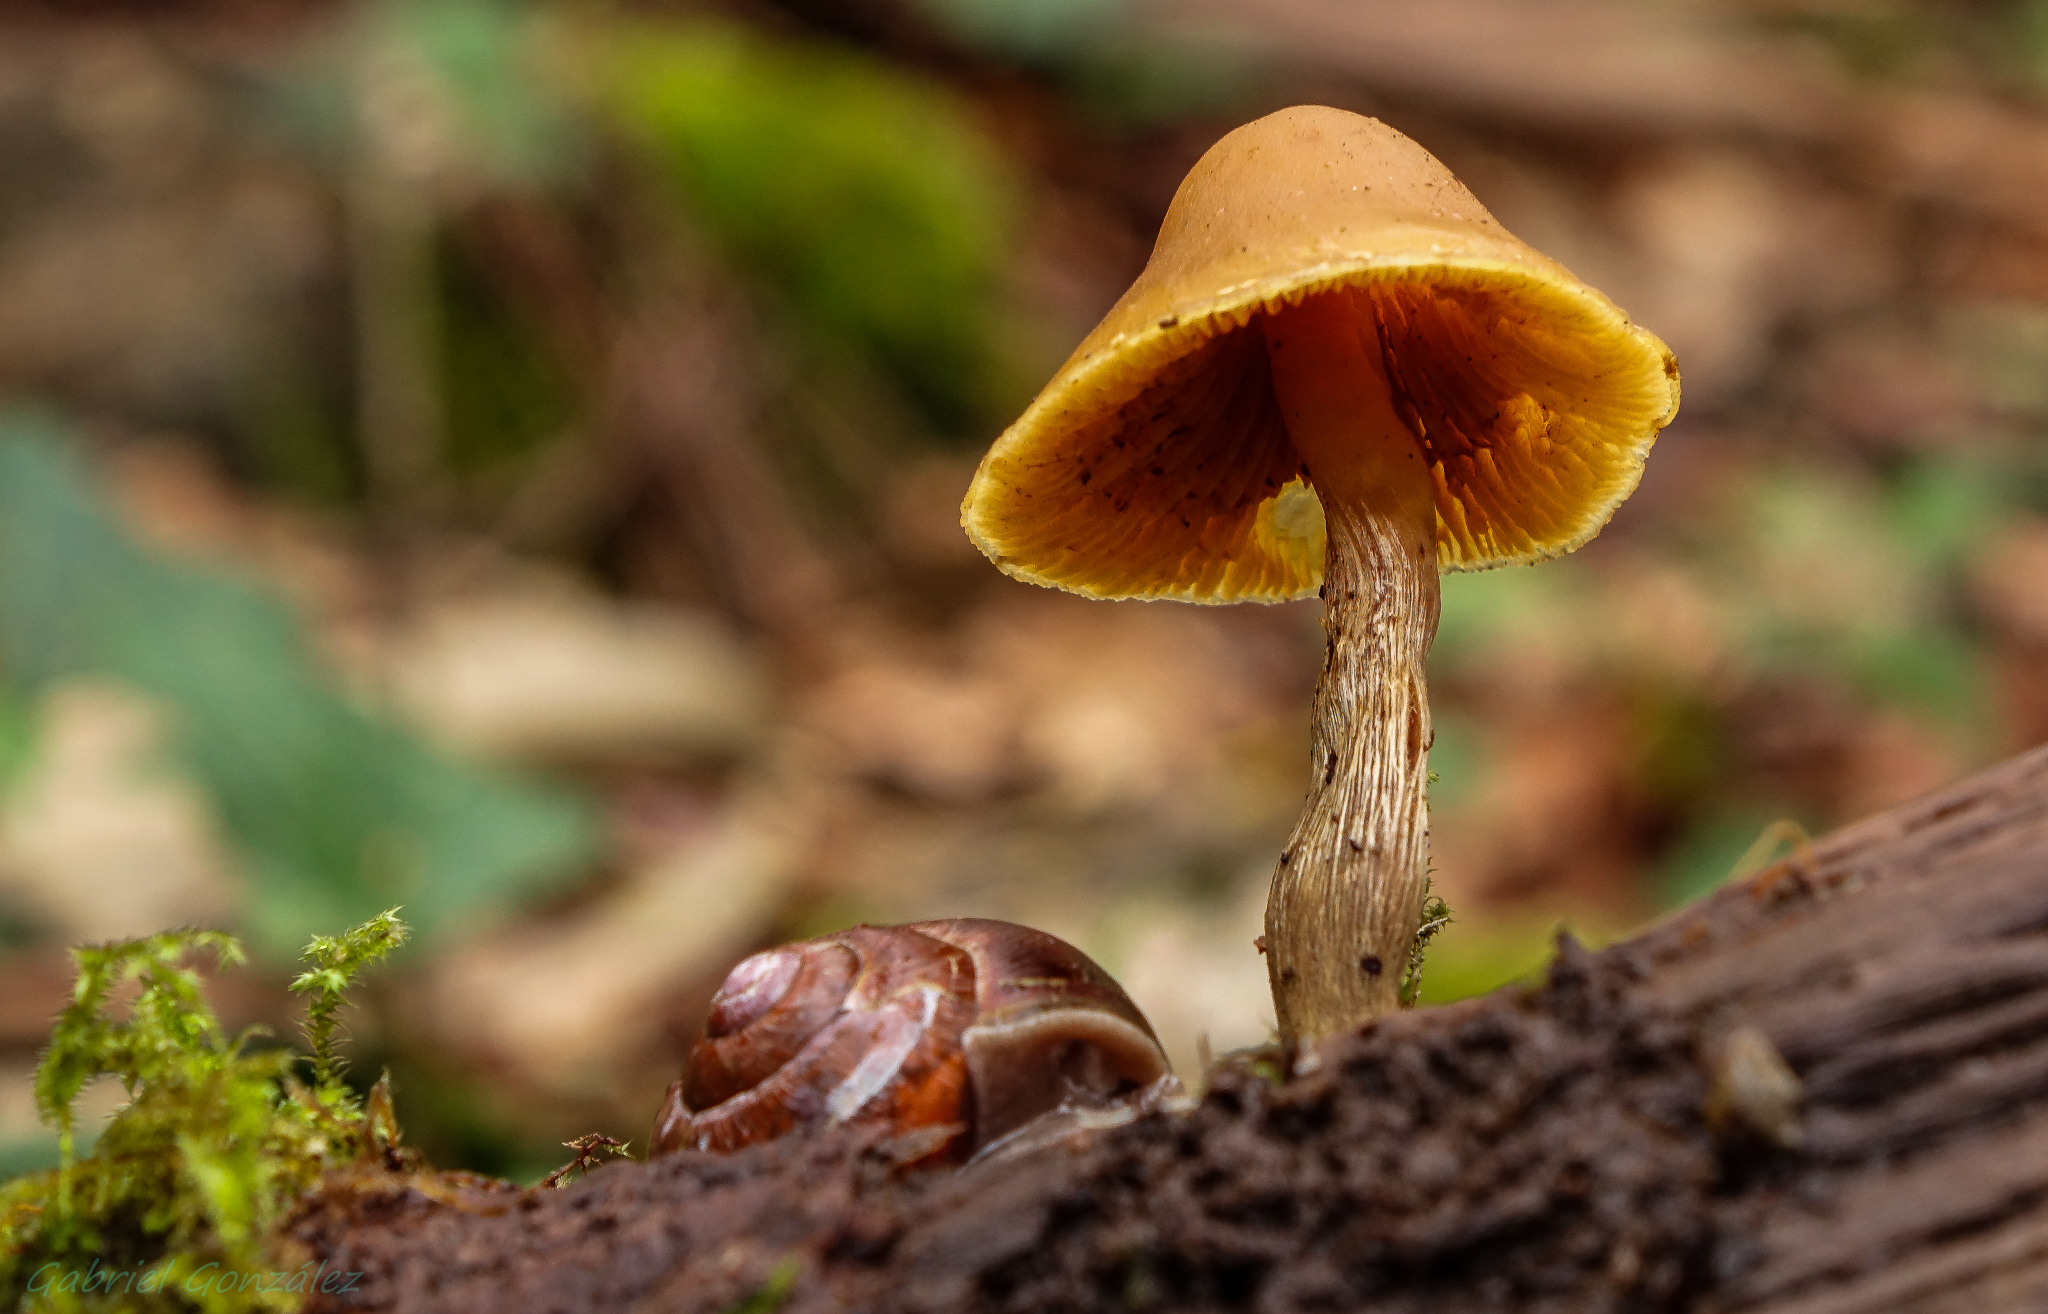
nature, forest, flower, macro, autumn, soil, botany, mushroom, flora, fauna, close up, fungus, mushrooms, naturaleza, setas, woodland, bolete, auriculariales, ggl1, gaby1, xovesphoto, sonyrx10, rx10, gphoto, xelodegalicia, macro photography, gabrielcoru a, edible mushroom, plant stem, medicinal mushroom, agaricomycetes, agaricaceae, penny bun